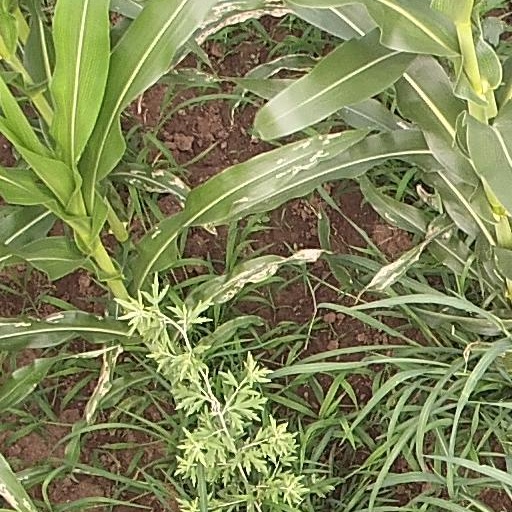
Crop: maize; corn